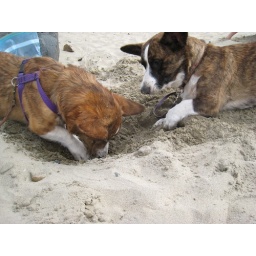
Stubby dogs digging in the sand